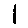
Label: 1